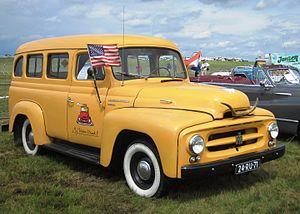
La société International Harvester Company était un important constructeur américain de machines agricoles, d'engins de construction, de camions, d'autobus et de produits ménagers et commerciaux. En 1902, J.P. Morgan fusionne les sociétés McCormick Harvesting Machine Company et Deering Harvester Company, ainsi que trois petits fabricants d'équipements agricoles, pour former International Harvester.